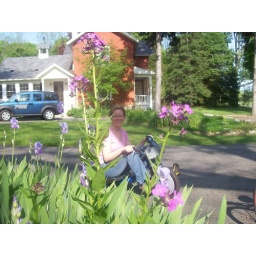
Les takes a tour in the driveway with the car and the main house in the background